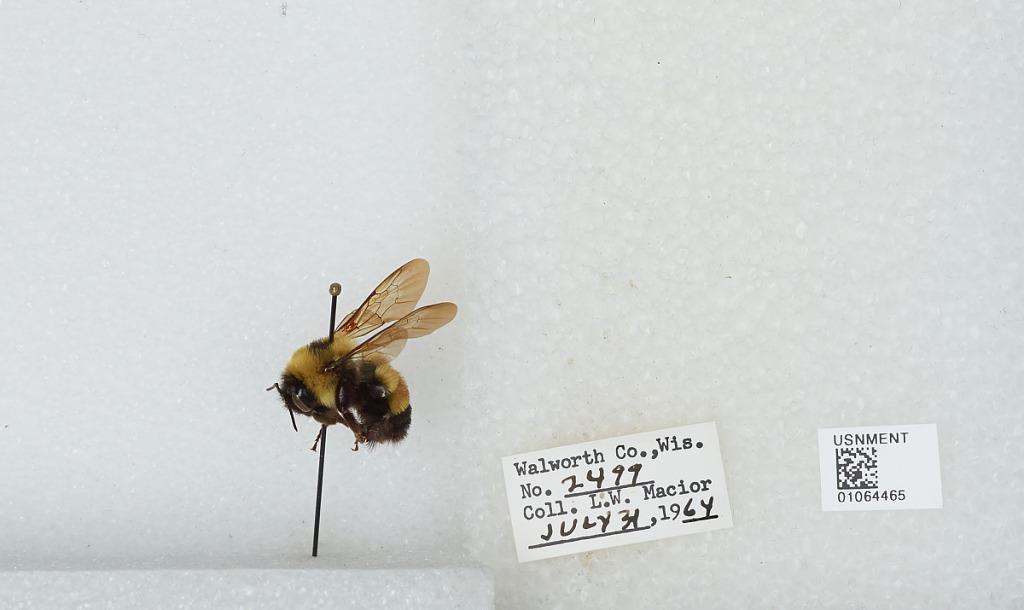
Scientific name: Bombus (Bombus) affinis Cresson
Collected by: L. Macior
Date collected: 1964-7-31
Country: United States
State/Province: Wisconsin
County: Walworth
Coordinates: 42.67, -88.54